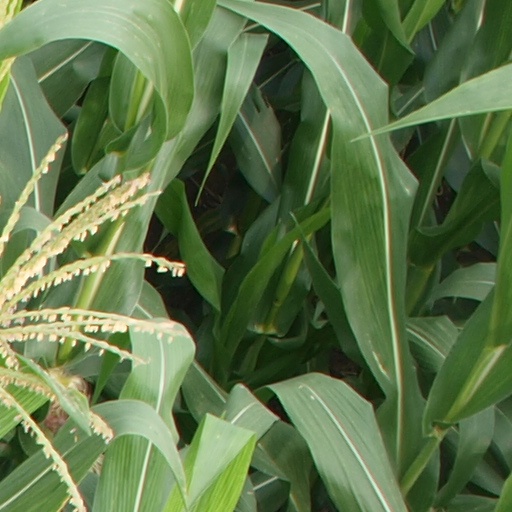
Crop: maize; corn